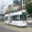
Label: streetcar